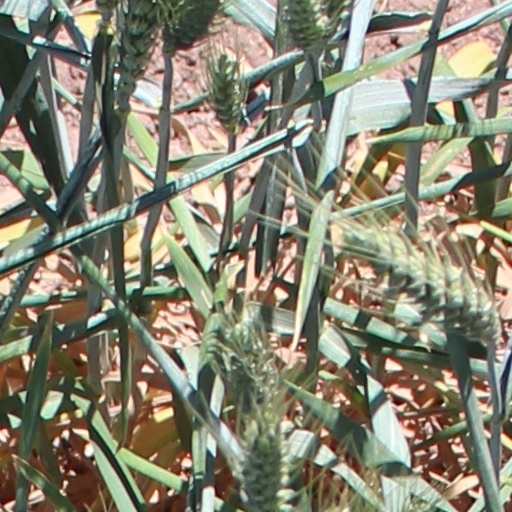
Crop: wheat